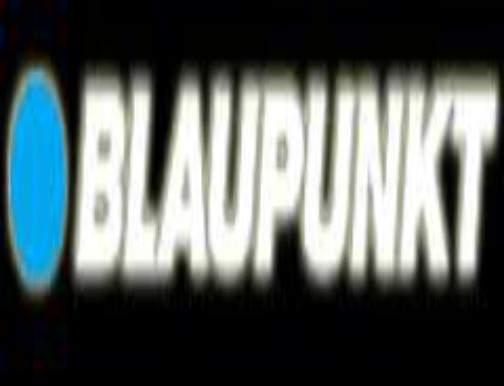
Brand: Blaupunkt
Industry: Electronic